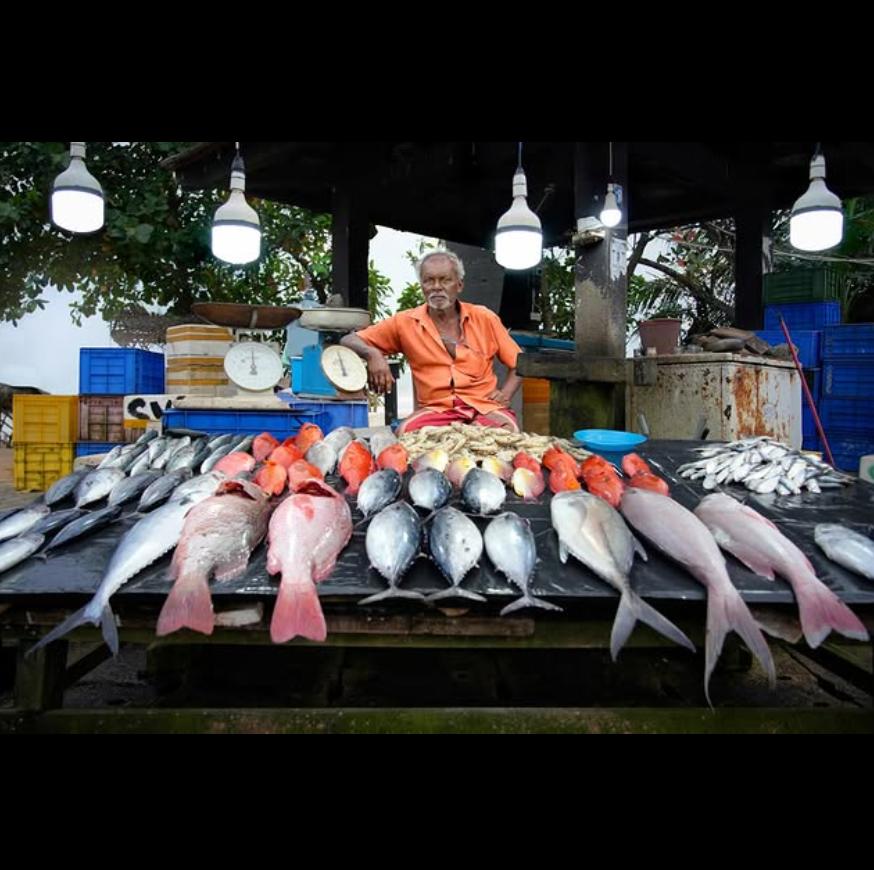
Hawa ni samaki wa baharini wanaouzwa na huyu mchuuzi kulingana na ukubwa au udogo wake.